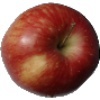
Label: Apple Red 1